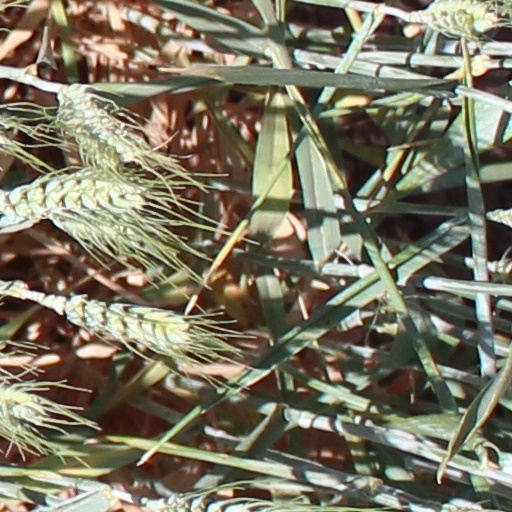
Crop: wheat